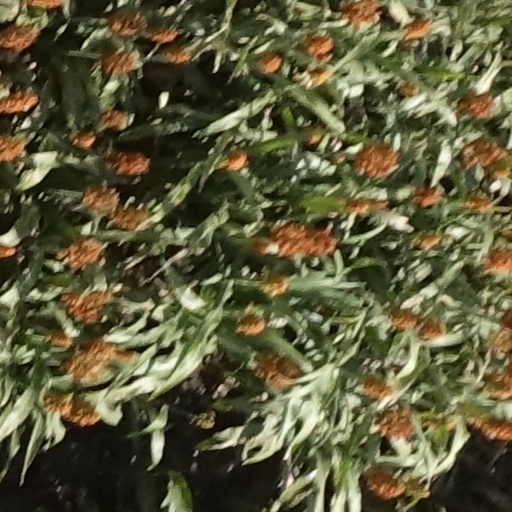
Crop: sorghum